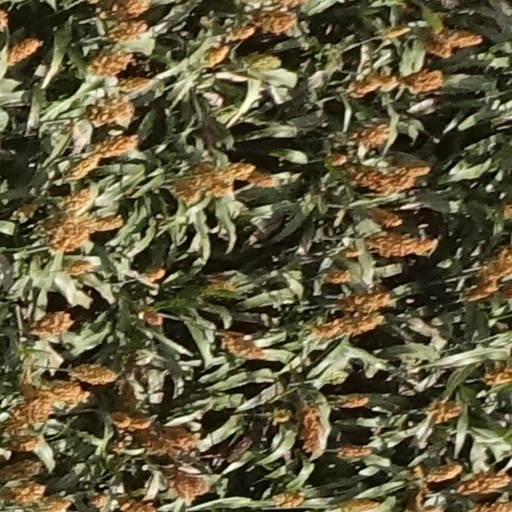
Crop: sorghum